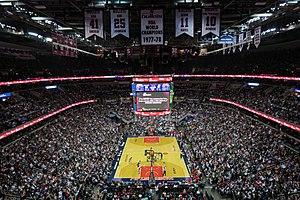
Le tableau suivant est un bilan saison par saison des Wizards de Washington avec les performances réalisées par la franchise depuis sa création en 1961.